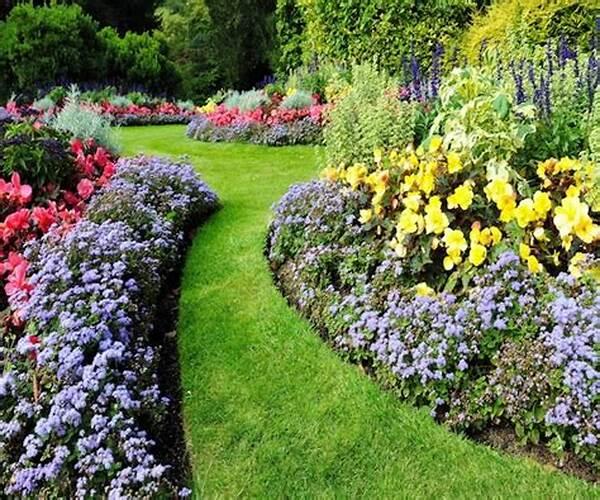
Kuna njia ambao unapita kati ya uwanja ambao umepandwa nyasi rangi ya kijani kando mwa njia hiyo, unaonekana kuwa kuna maua ya rangi tofauti kama vile njano, zambarau, nyekundu.